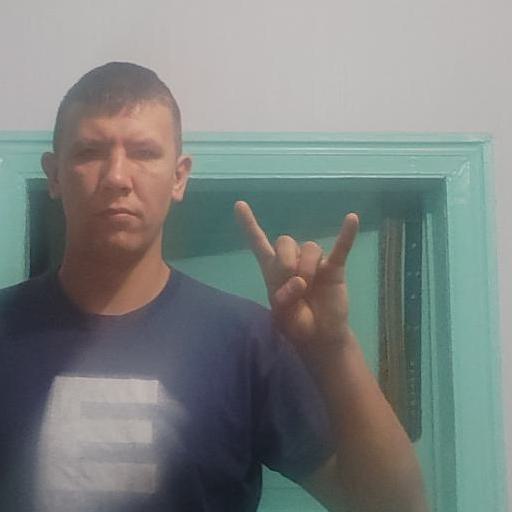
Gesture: rock